Kaja Juvan

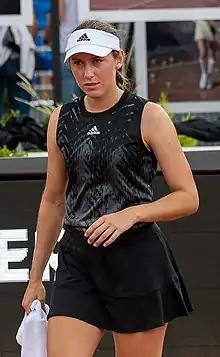
2021 Winners Open.

Juvan reached the third round of a Grand Slam championship at the Australian Open as a qualifier for the first time in her career, defeating 13th seed Johanna Konta in the first round by retirement, and Mayar Sherif in the second round She lost to 22nd seed Jennifer Brady. As a result, she entered the top 100 at a career high of world No. 91, on 22 February 2021.